Battle of South Mountain

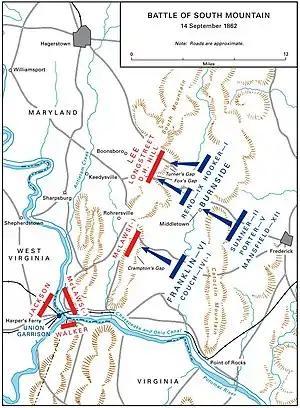
Maryland Campaign: Battle of South Mountain, September 14, 1862

The Battle of South Mountain, known in several early Southern accounts as the Battle of Boonsboro Gap, was fought on September 14, 1862, as part of the Maryland campaign of the American Civil War. Three pitched battles were fought for possession of three South Mountain passes: Crampton's, Turner's, and Fox's Gaps.